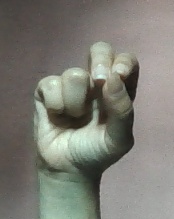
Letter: gaaf